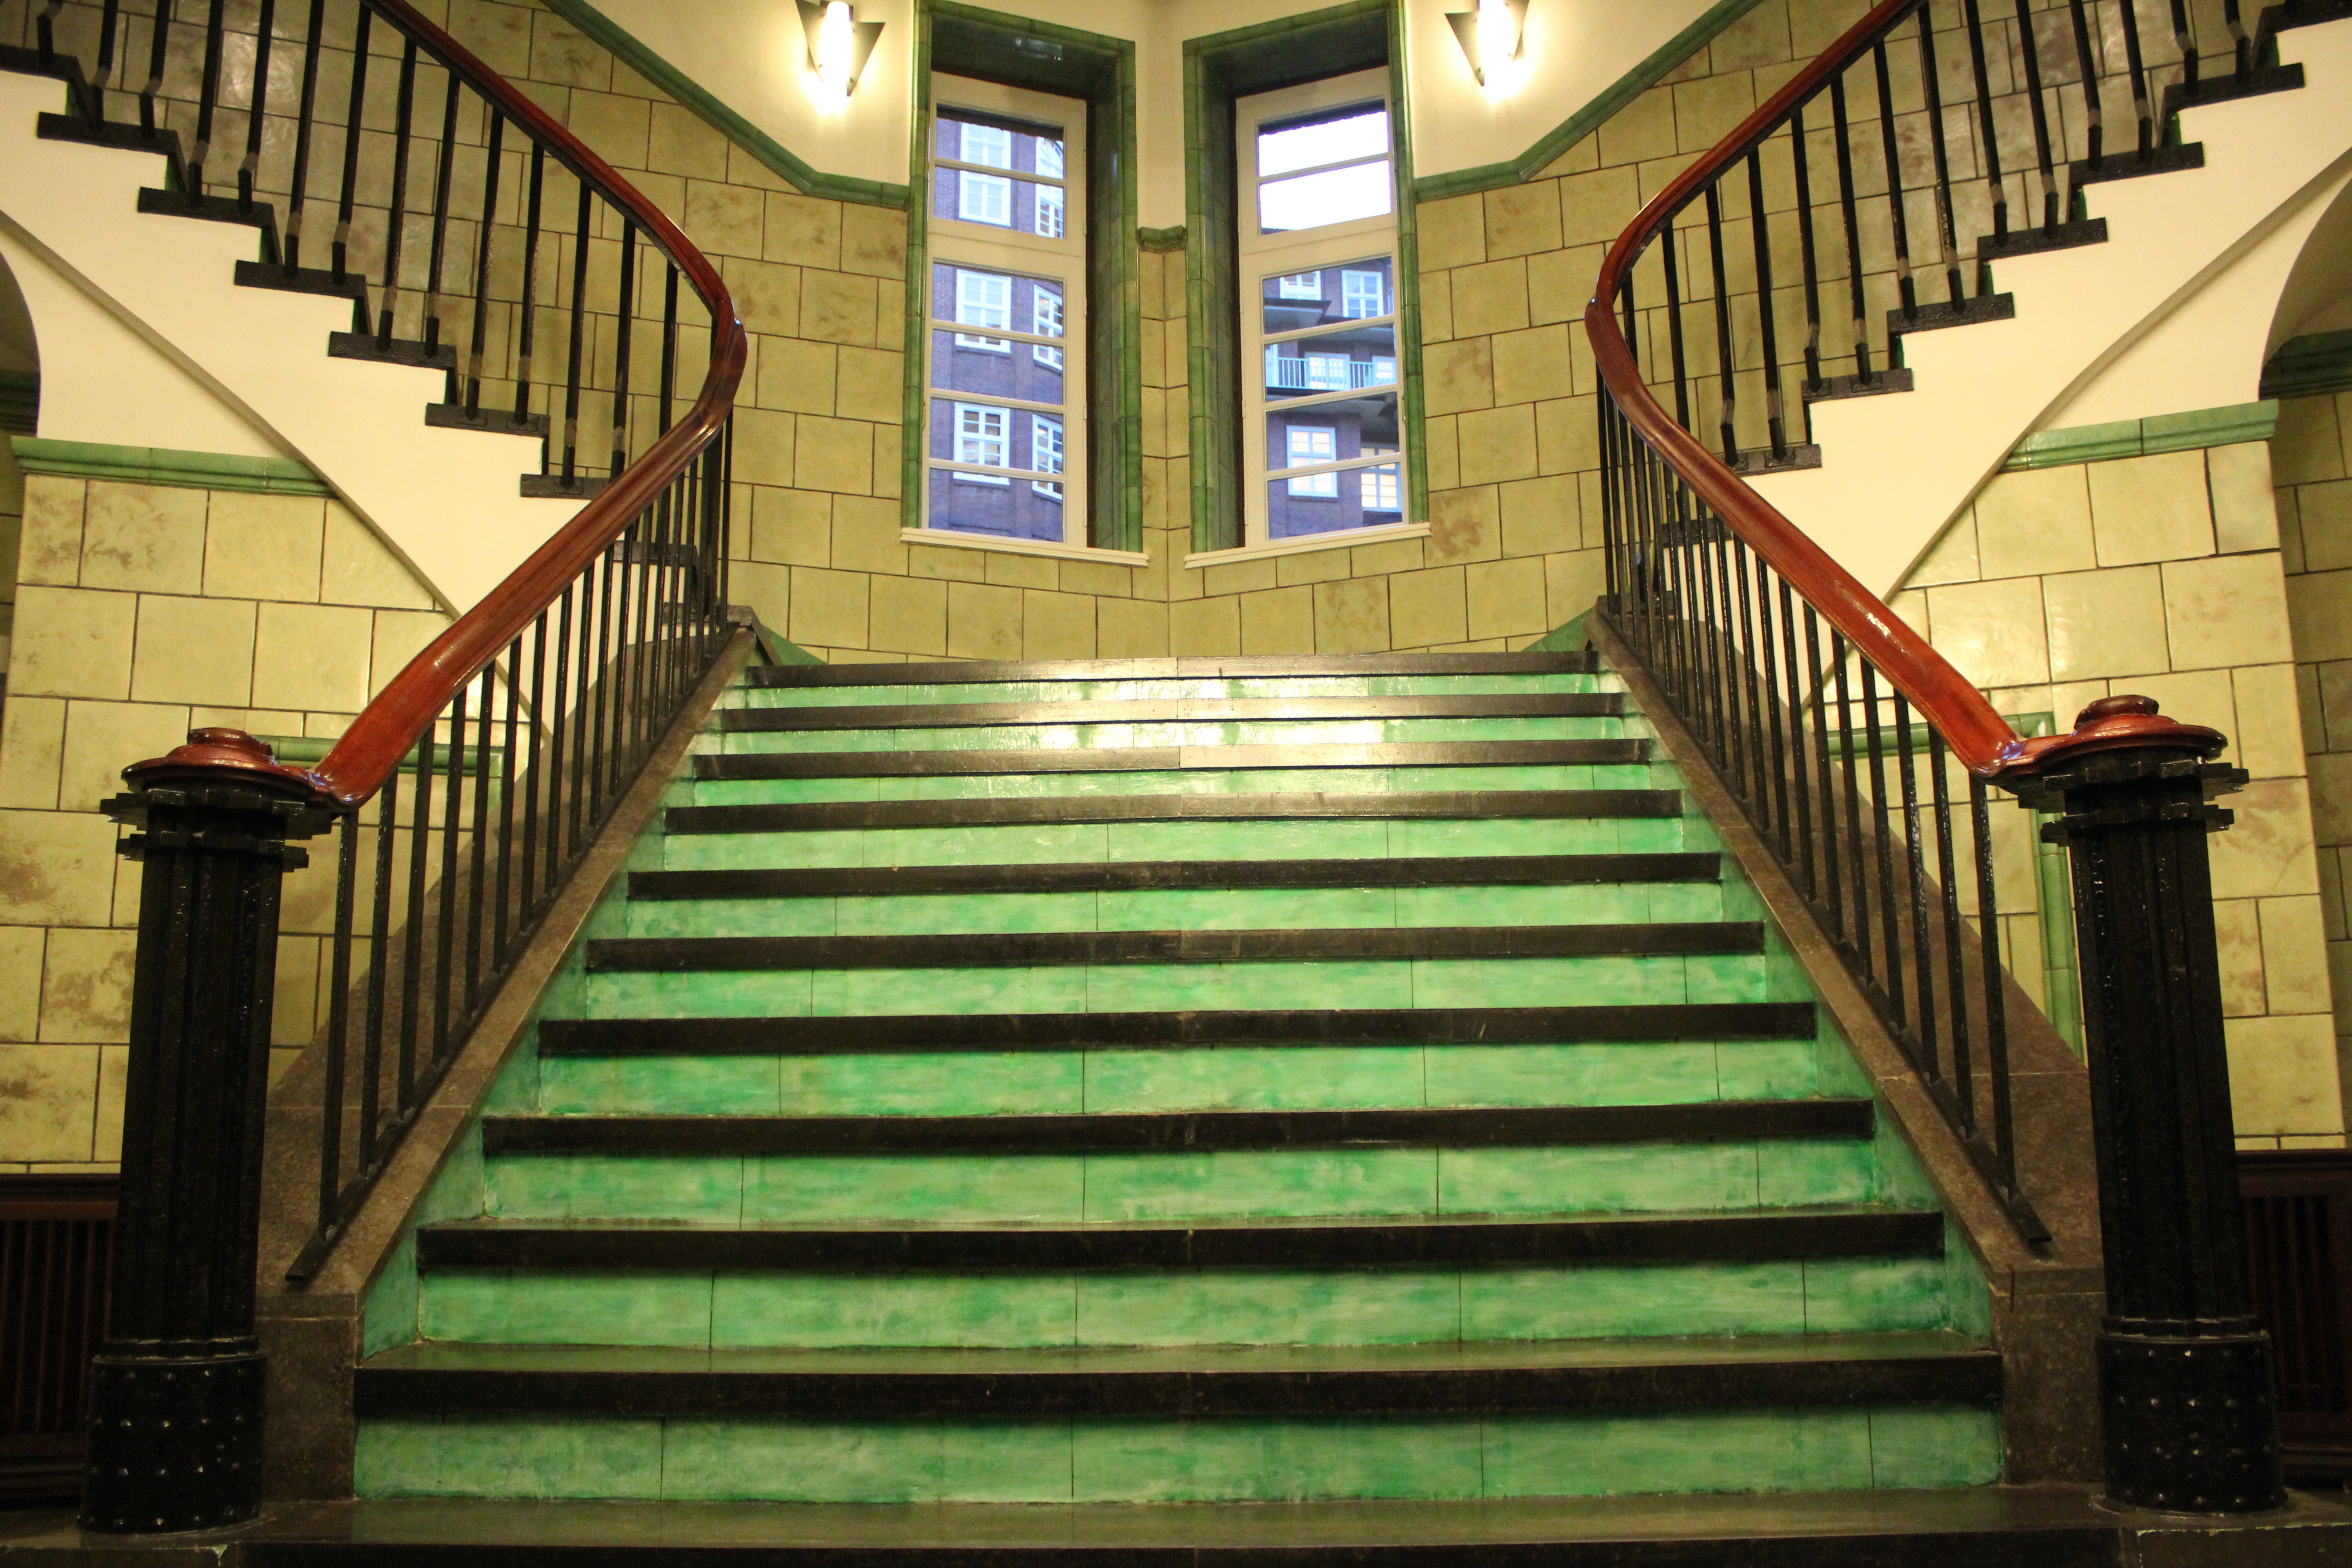
architecture, wood, staircase, railing, high, spiral staircase, interior design, stairs, symmetry, estate, rise, hamburg, screenshot, gradually, chile house